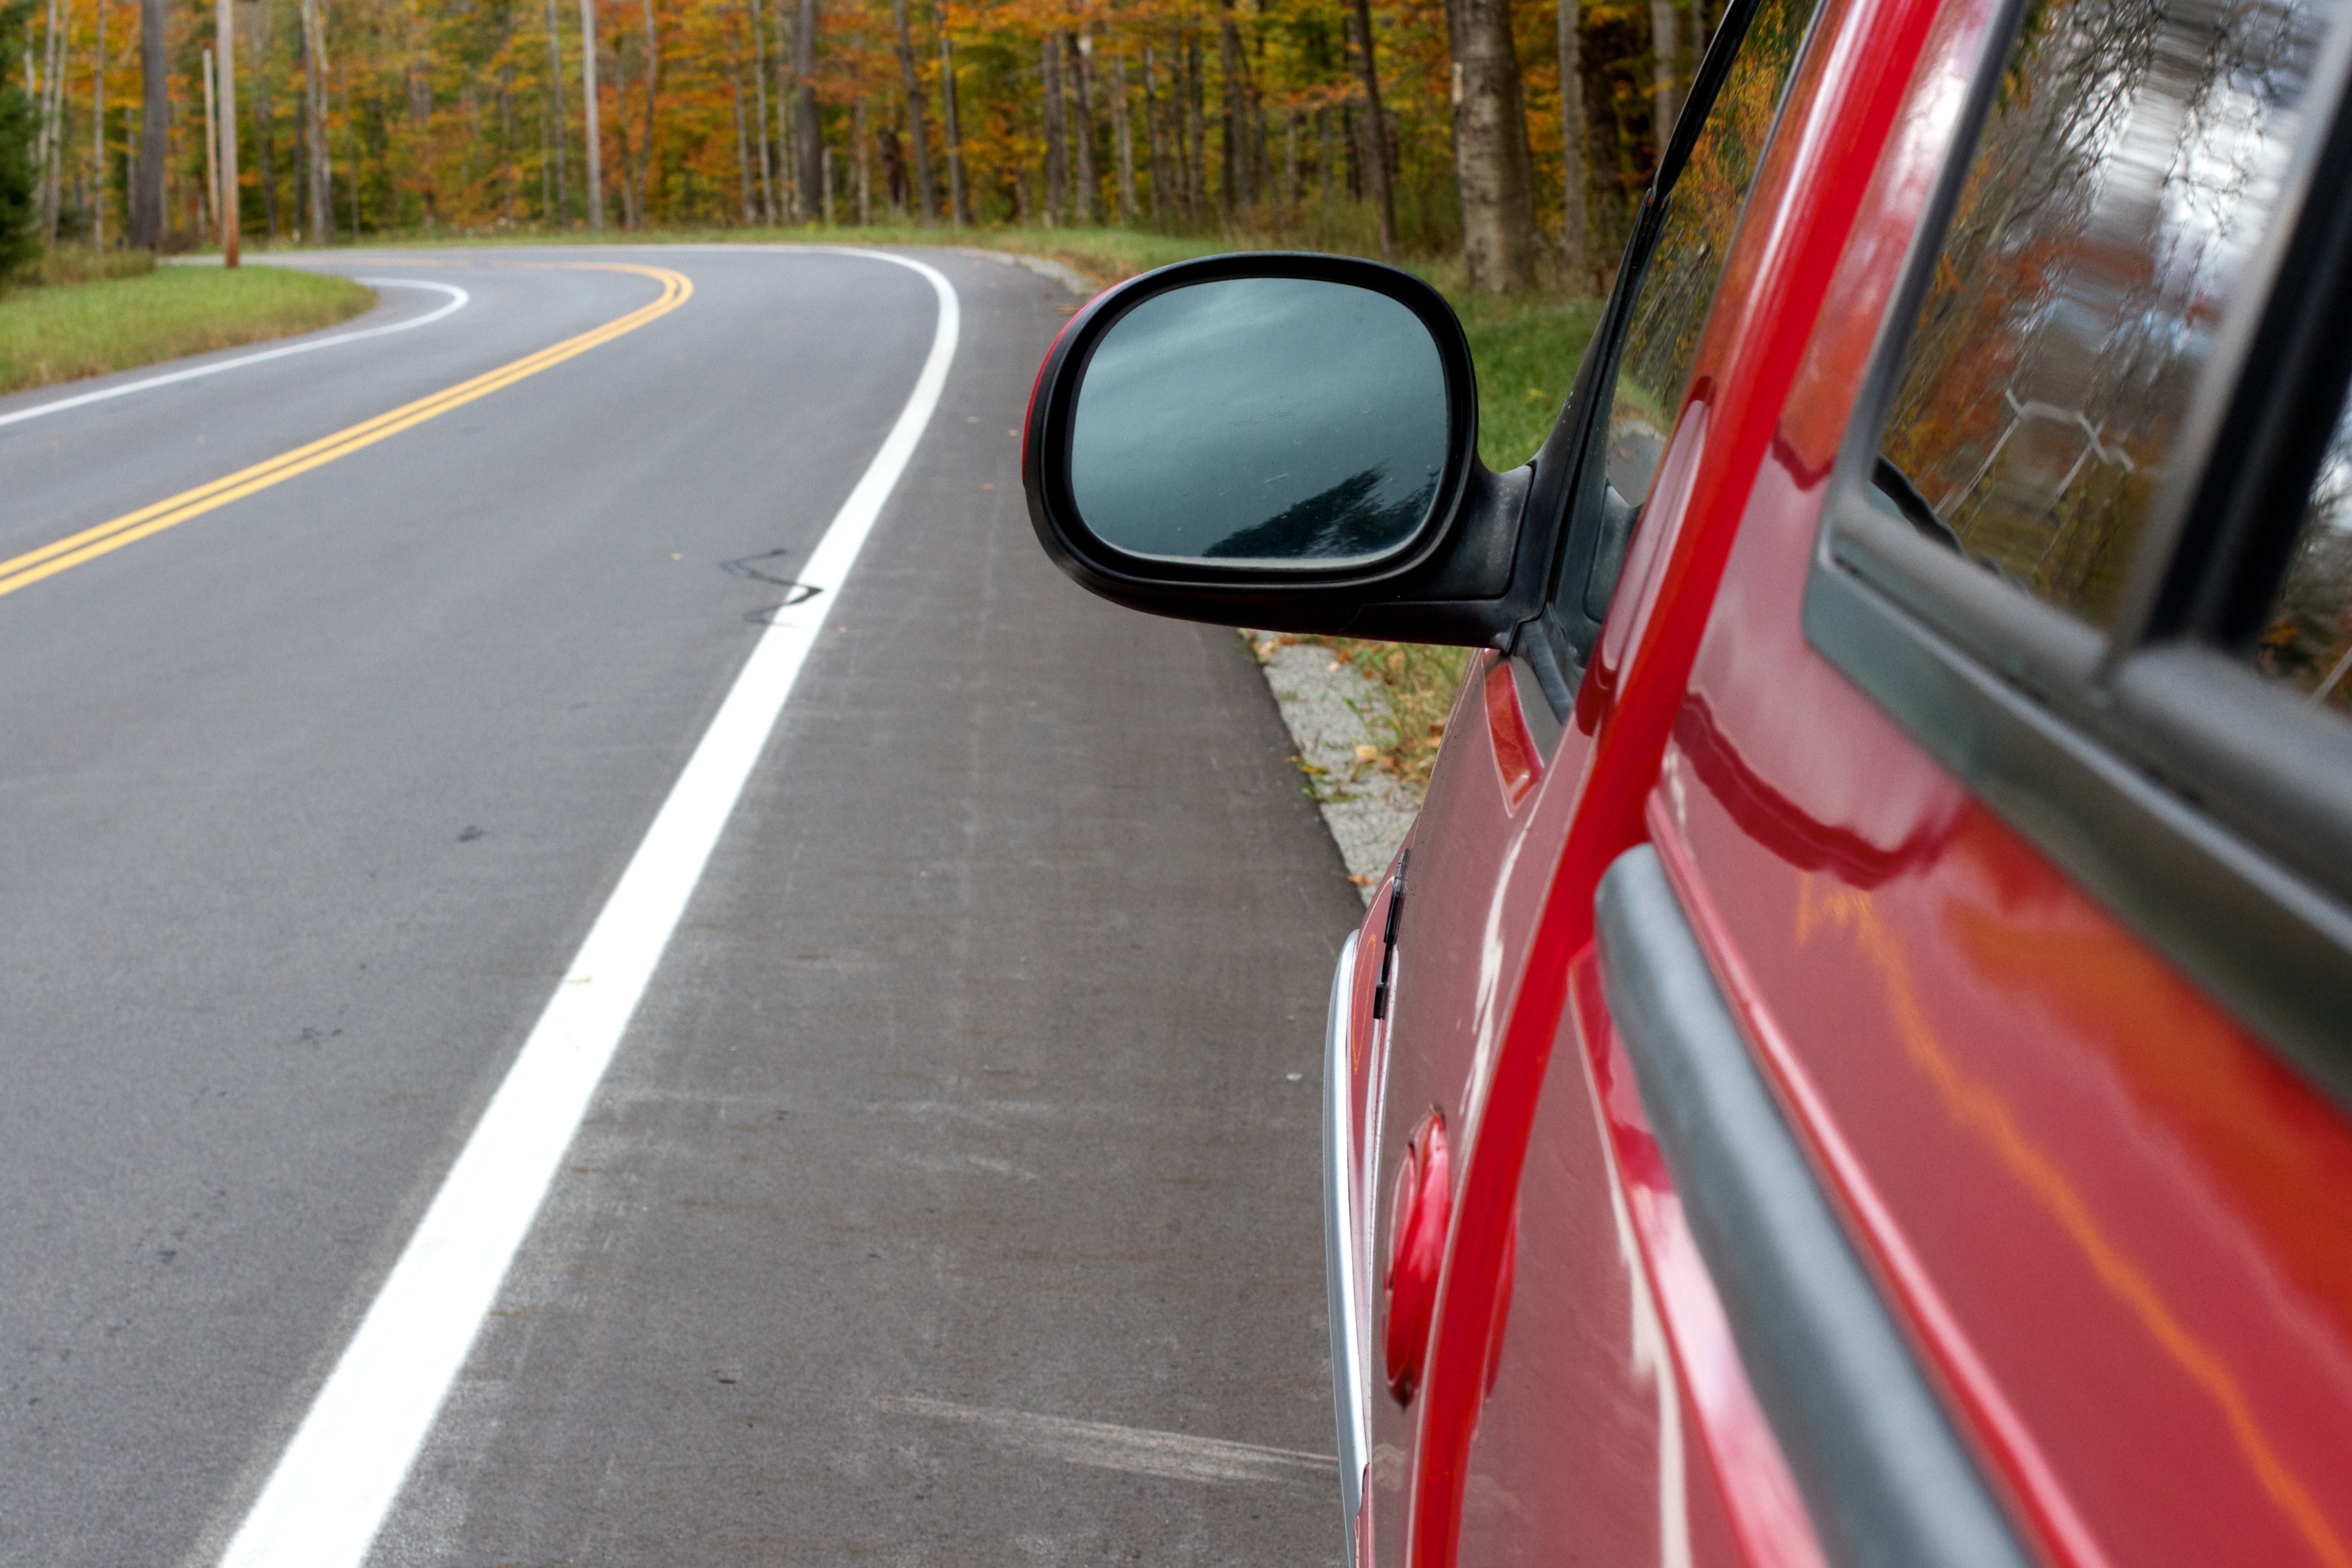
road, traffic, car, driving, vehicle, lane, infrastructure, automotive exterior